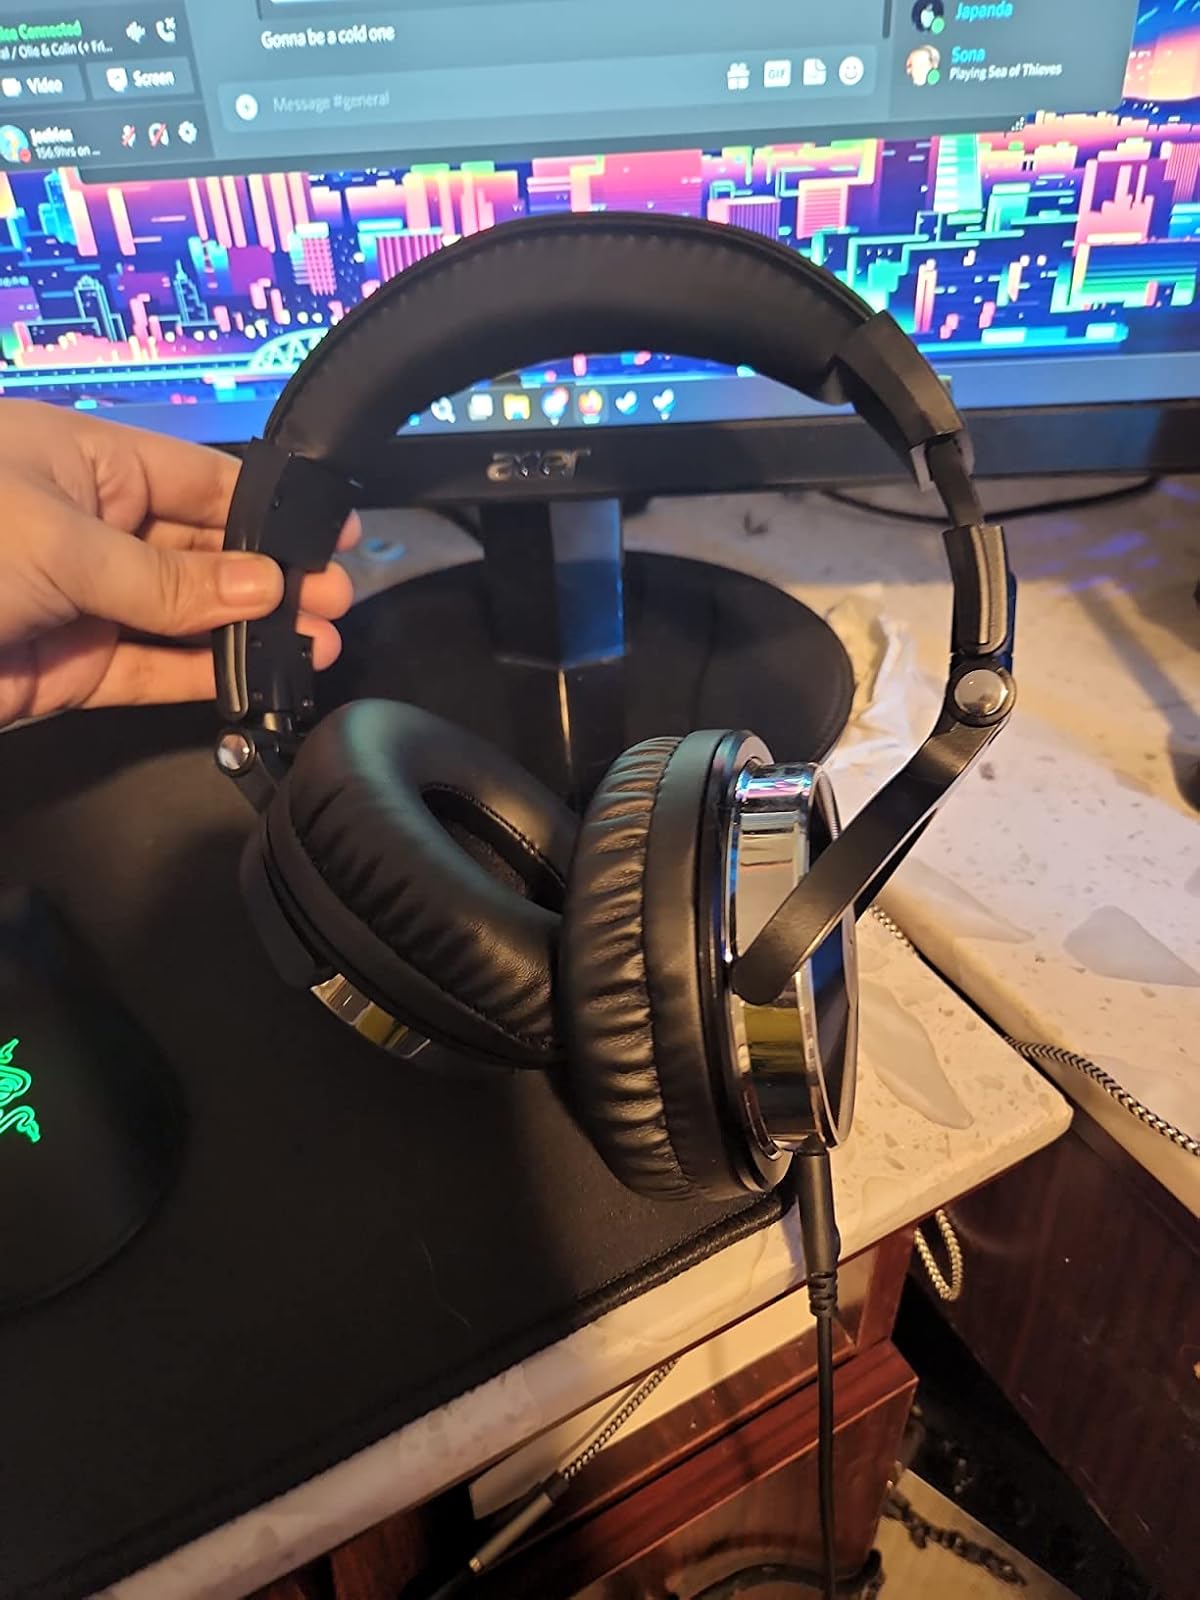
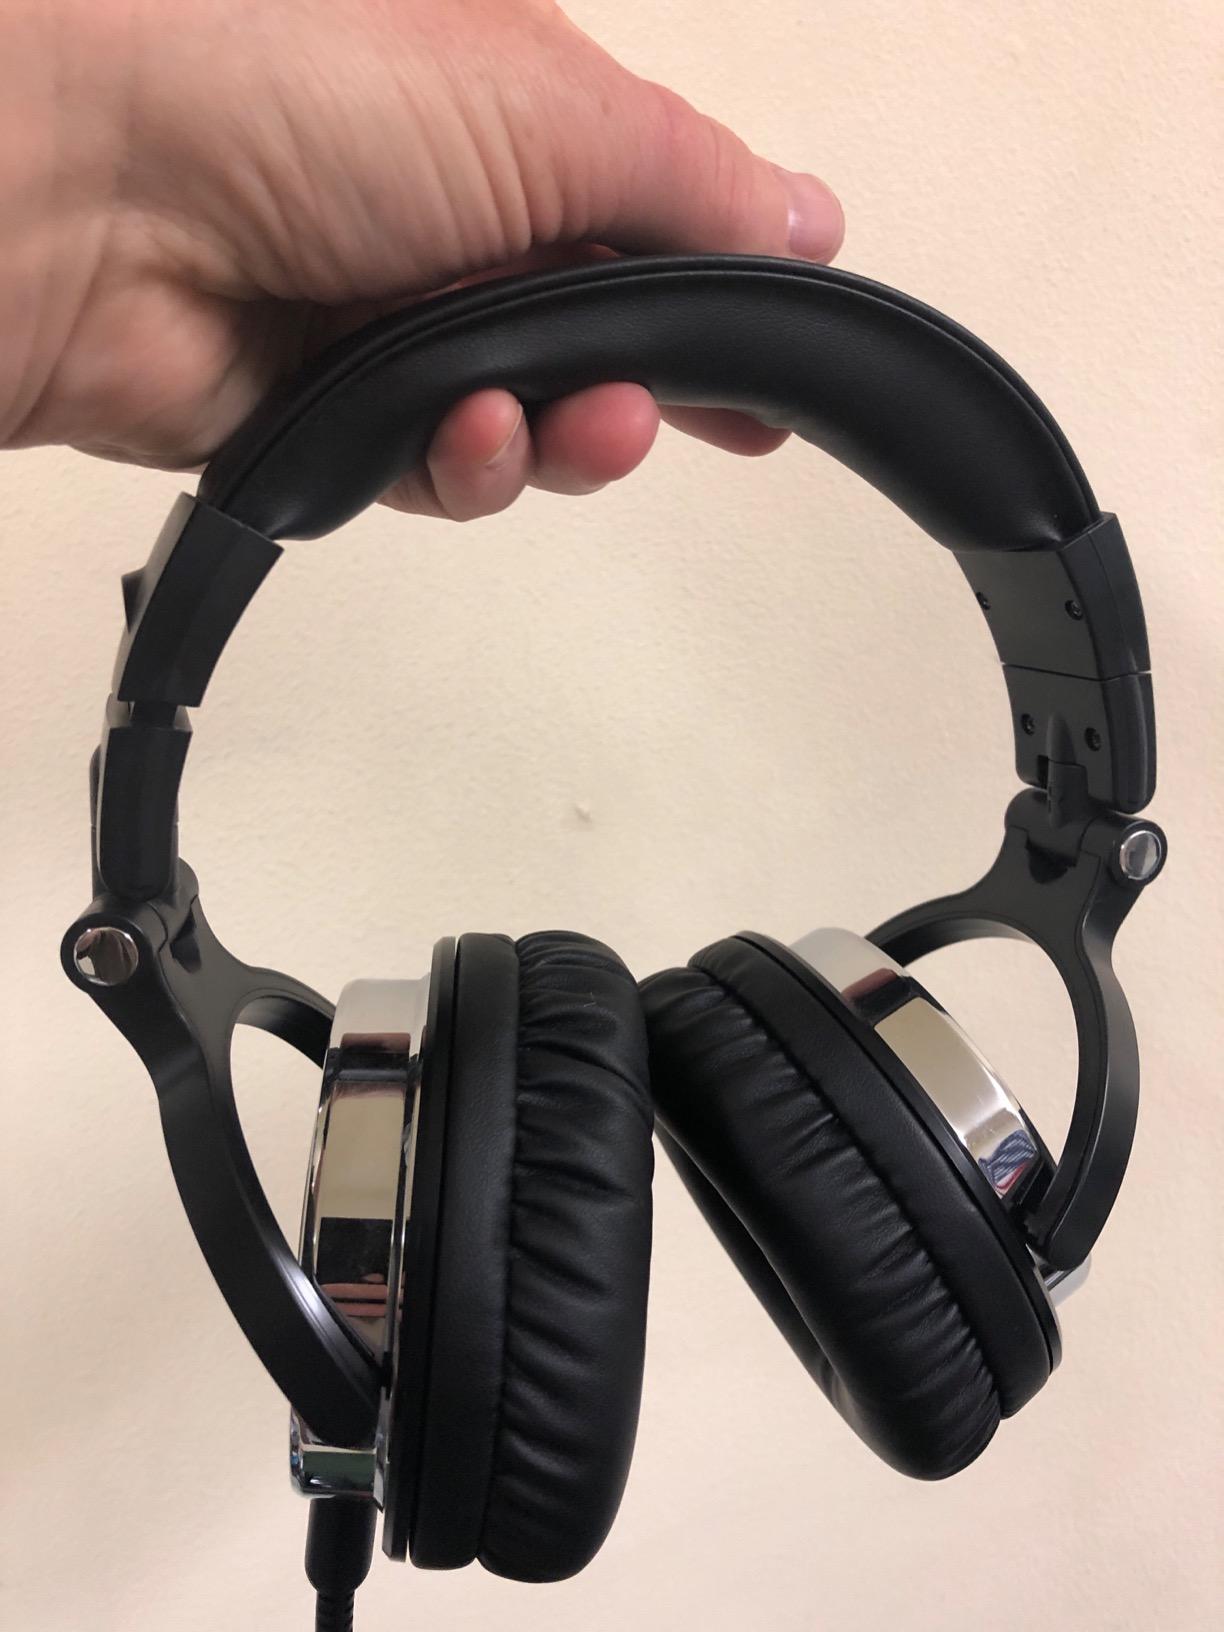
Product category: headphones
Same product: yes